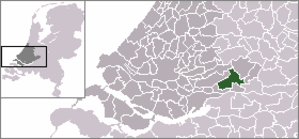
Giessenlanden est une ancienne commune néerlandaise, située dans le sud-est de la province de Hollande-Méridionale, entre Hardinxveld-Giessendam et Gorinchem. La commune Giessenlanden, littéralement les pays de la Giessen est traversée par la Giessen qui lui a donné son nom. Au 1ᵉʳ janvier 2007, Giessenlanden comptait 14 452 habitants.